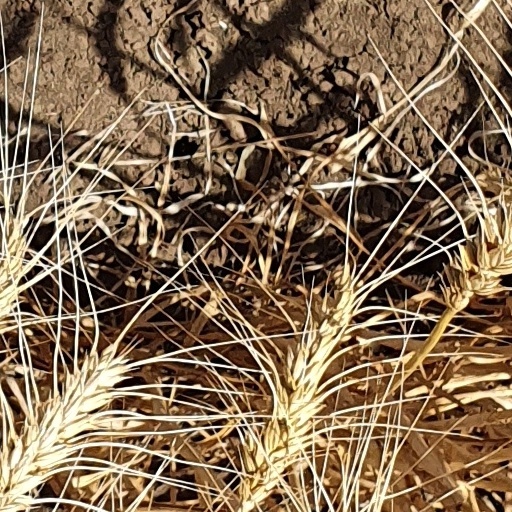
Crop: wheat